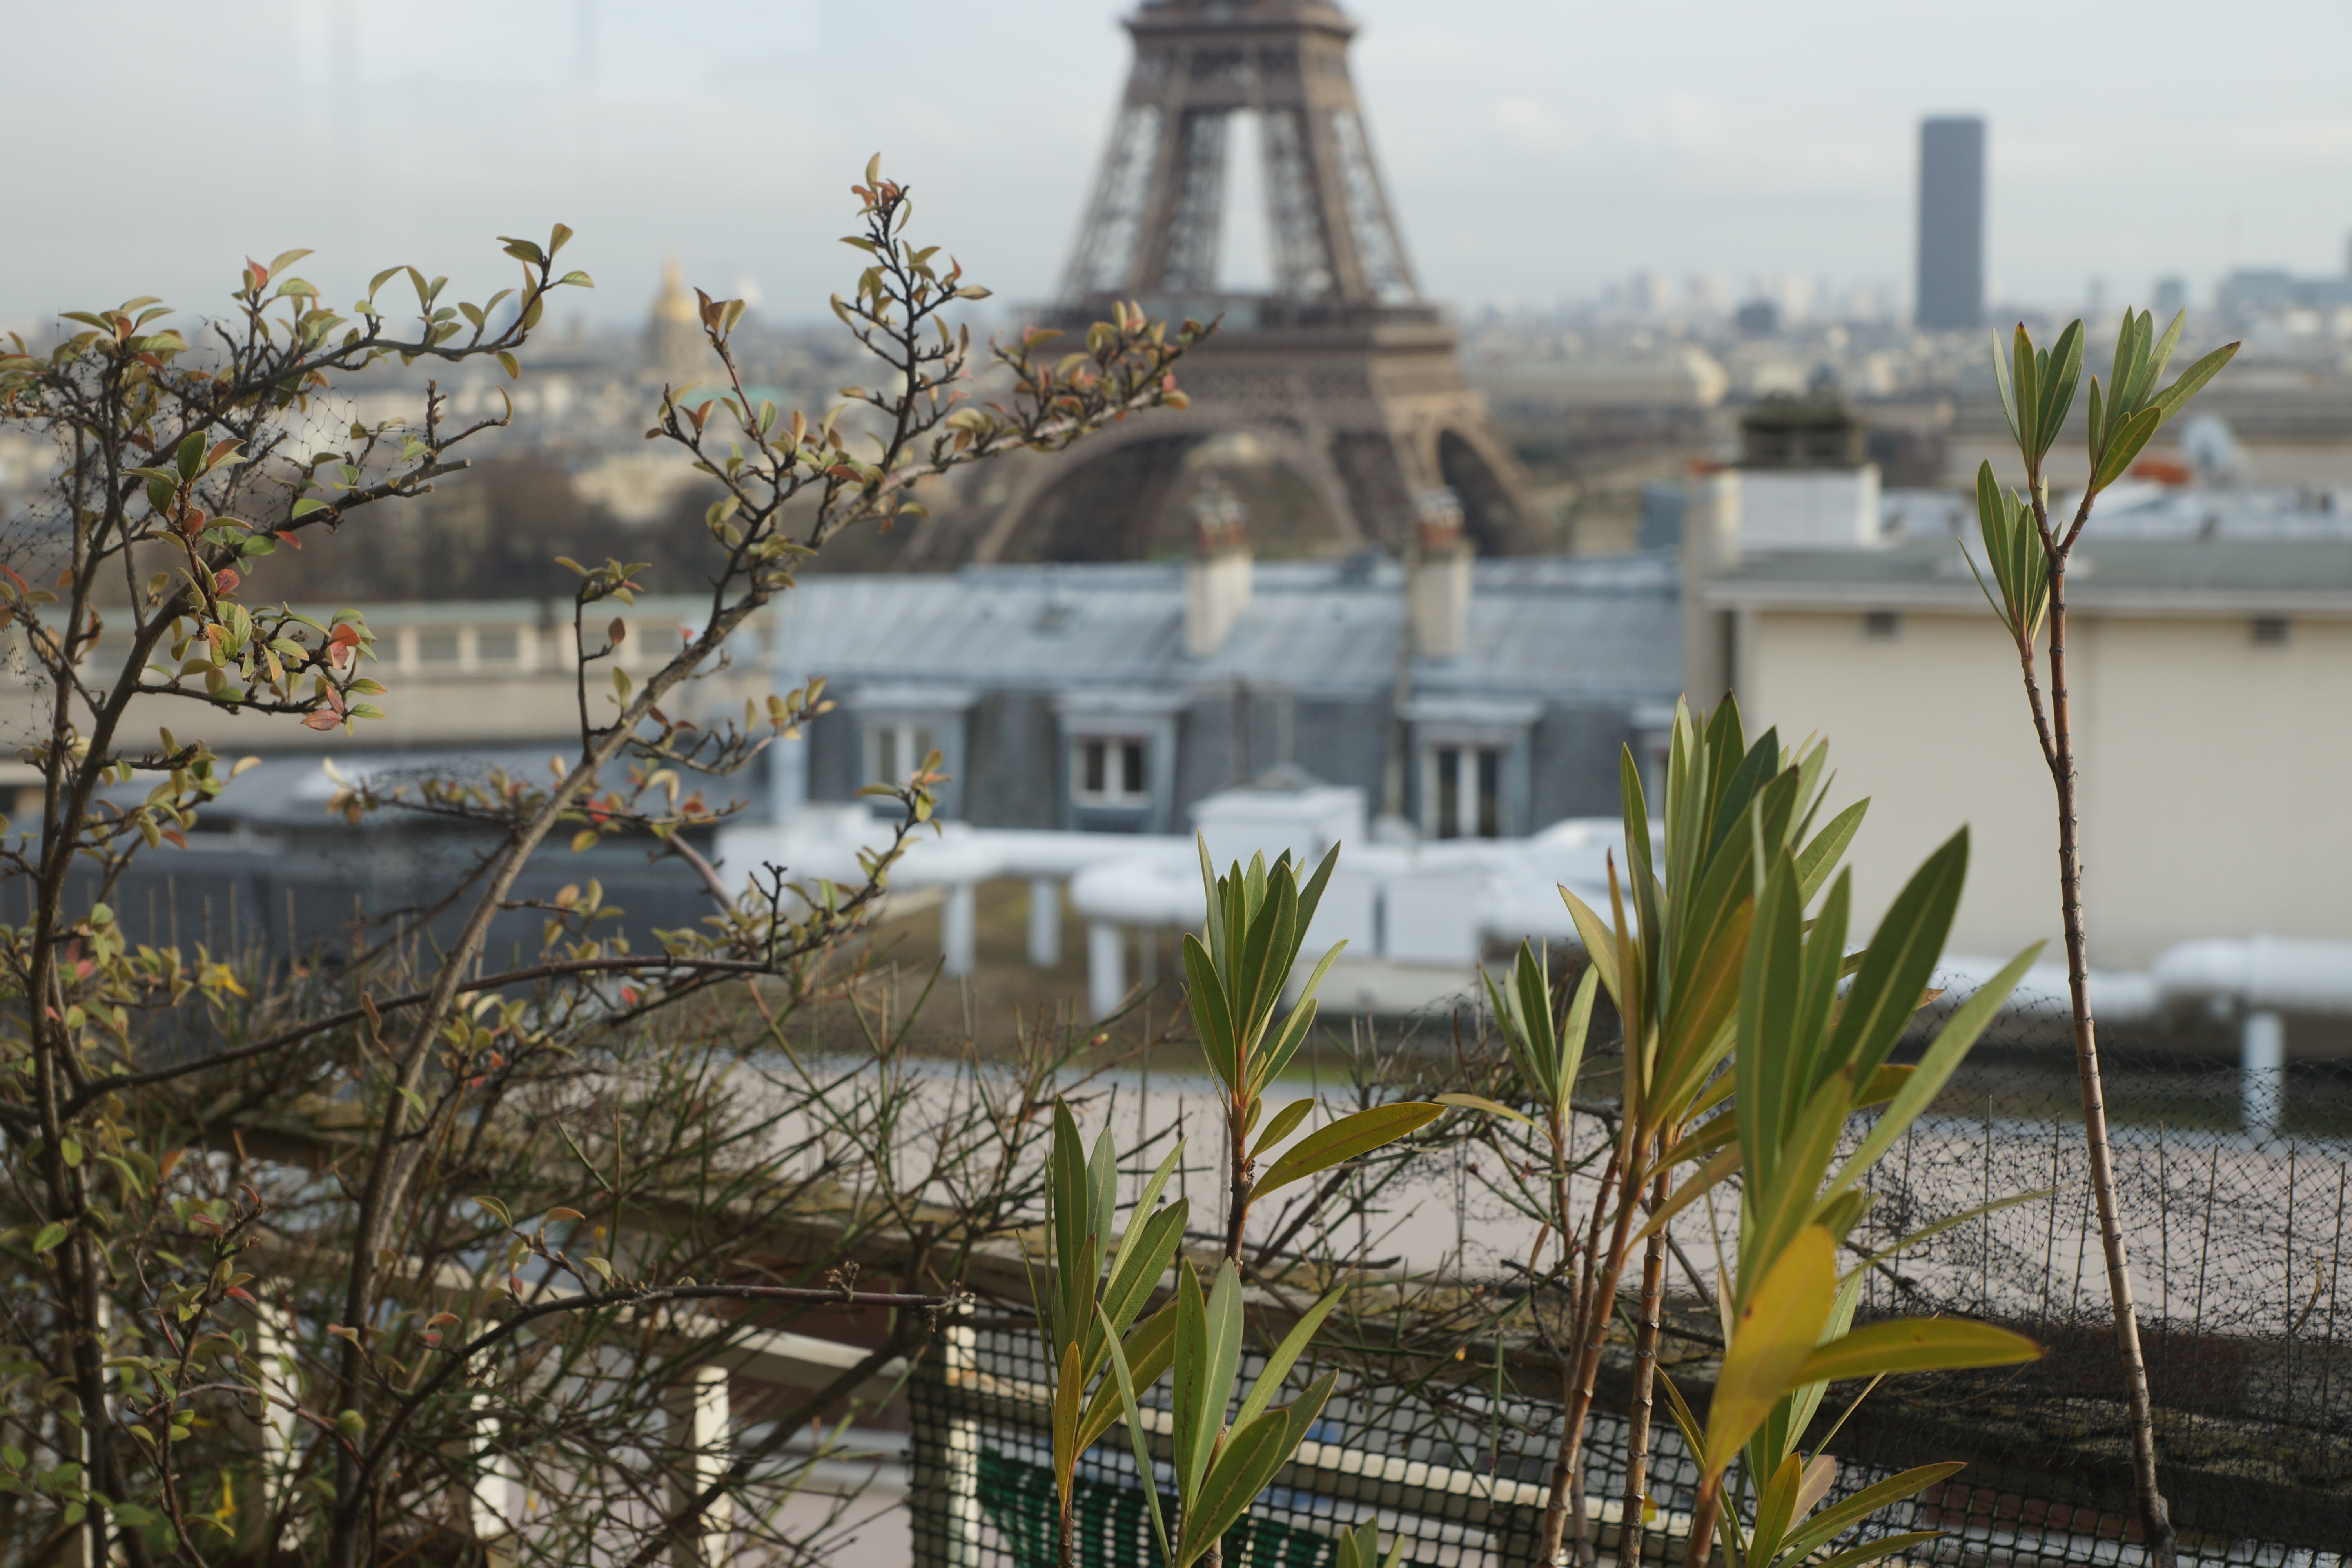
water, flower, tower